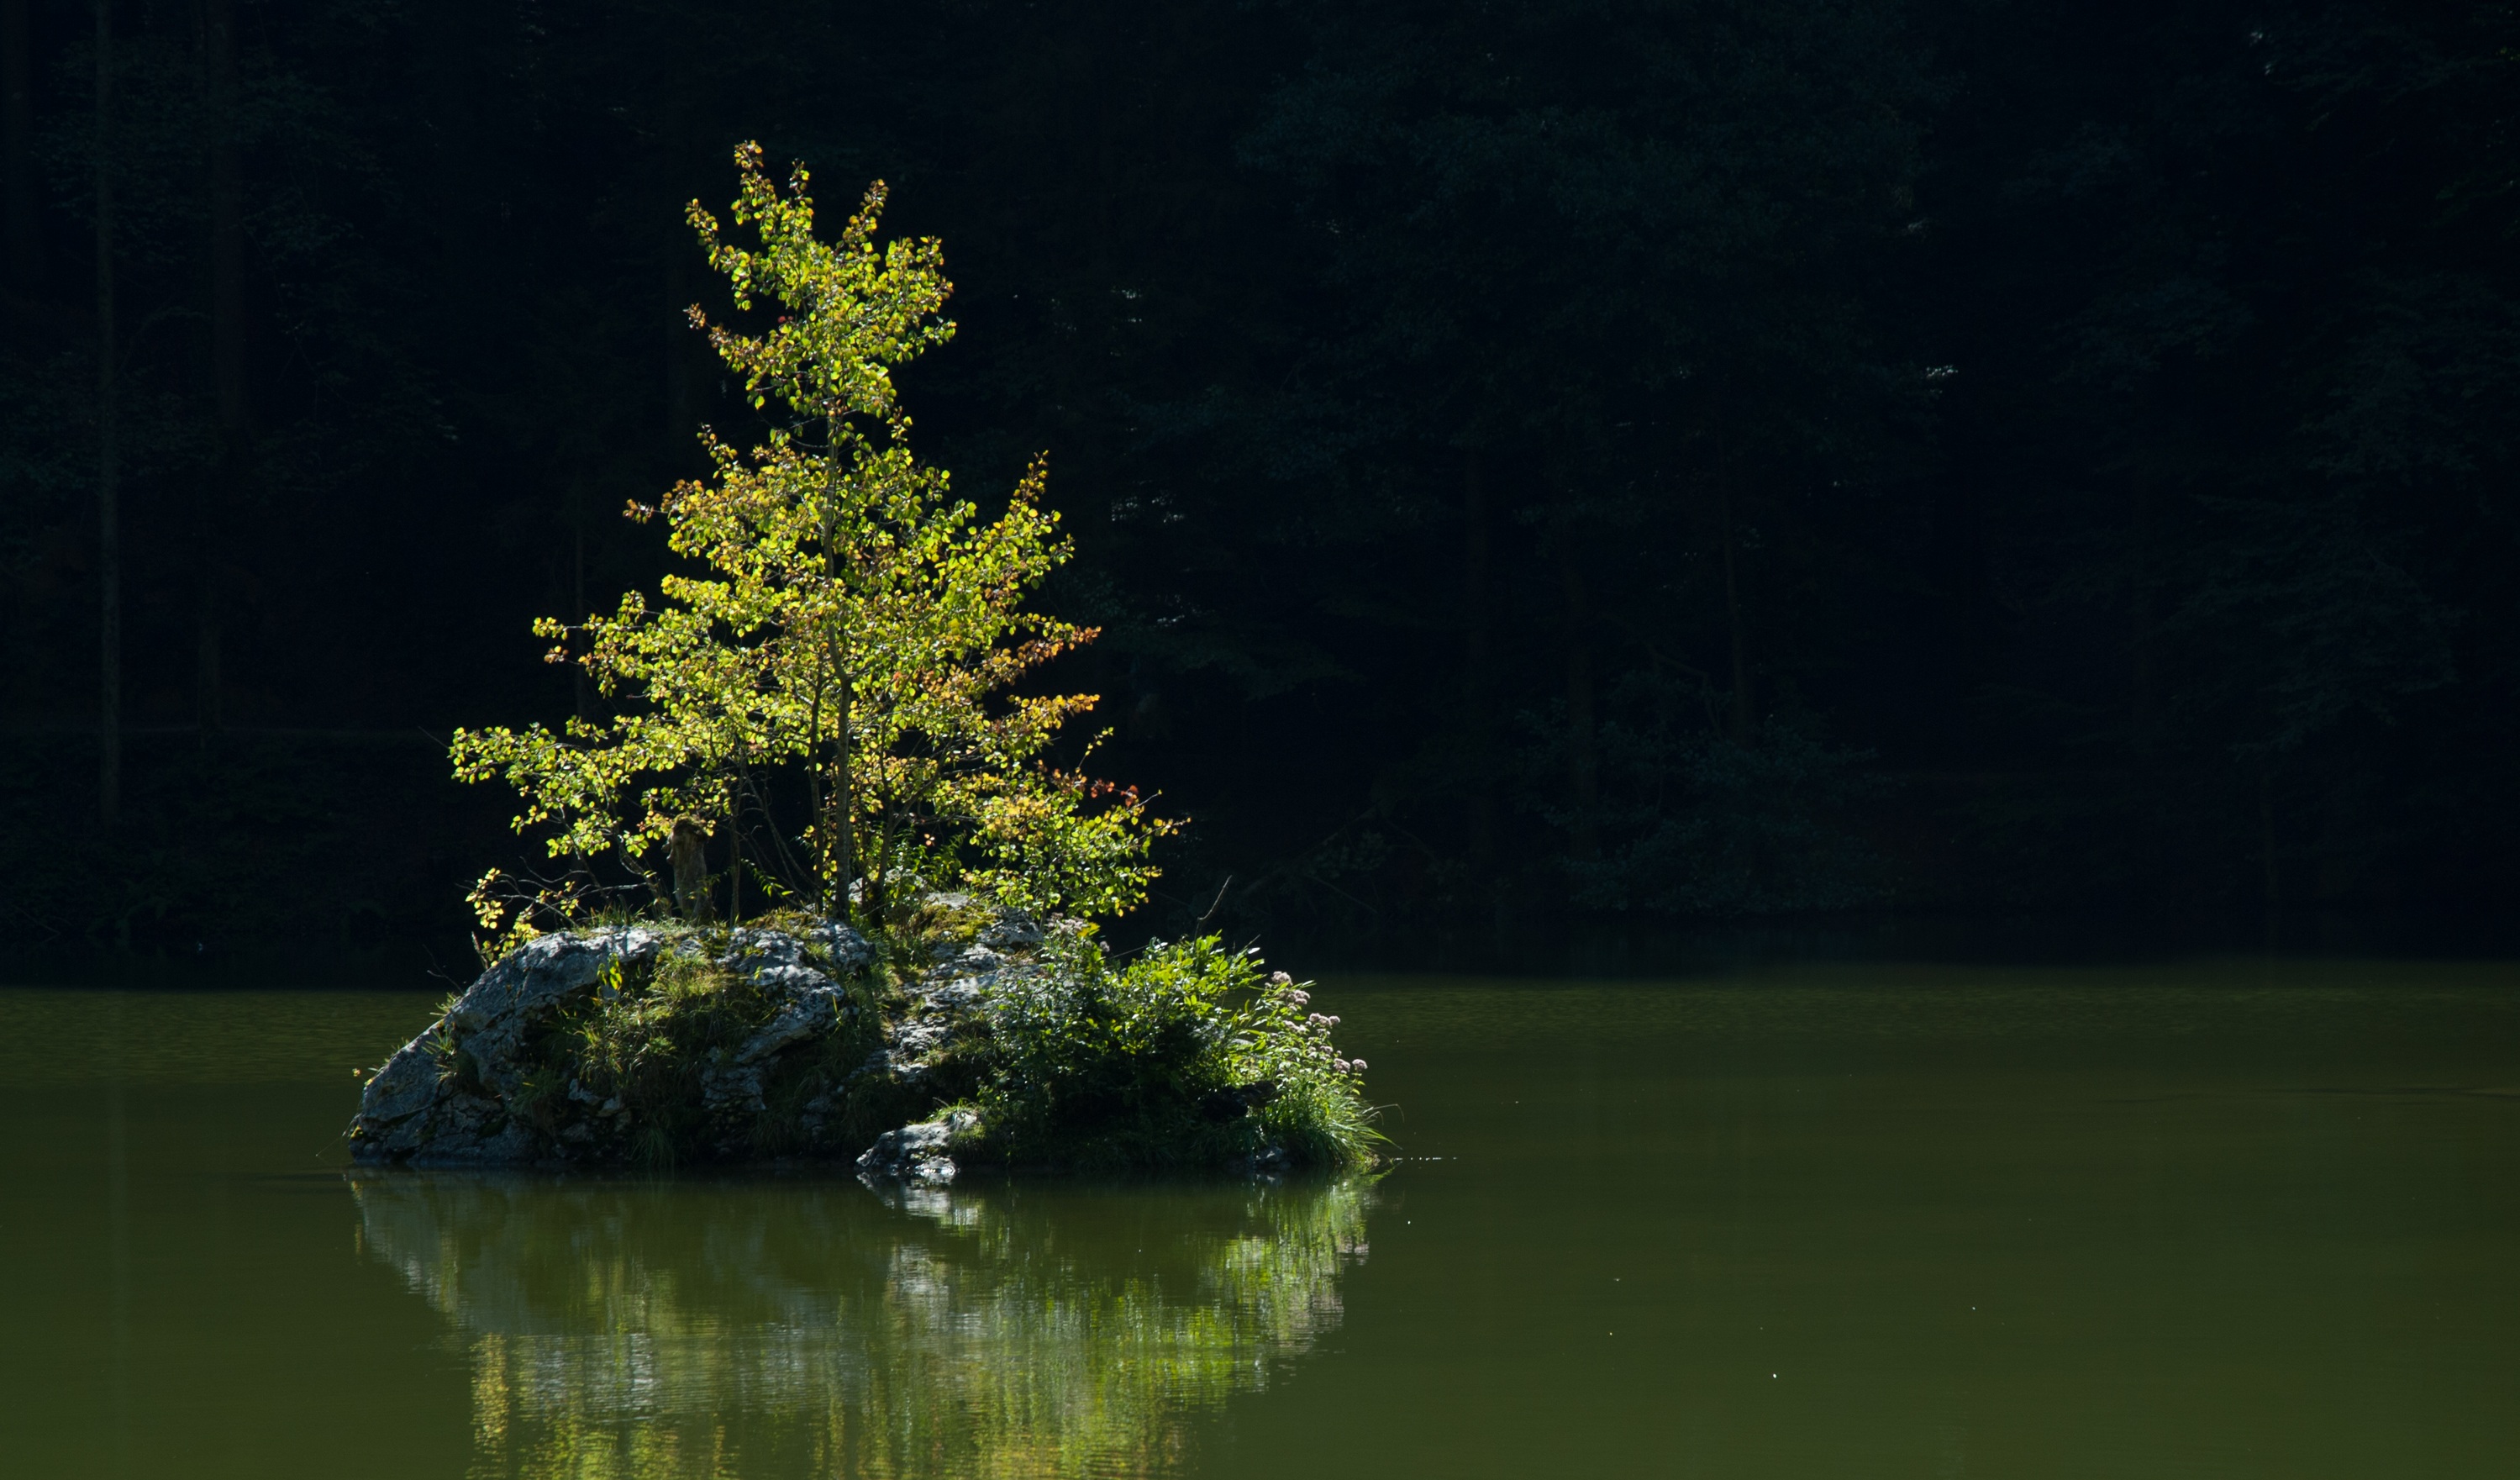
landscape, tree, water, nature, branch, light, plant, night, leaf, flower, lake, green, reflection, autumn, darkness, rest, austria, bergsee, tyrol, back light, tyrolean alps, atmospheric phenomenon, woody plant